Durgaastamana

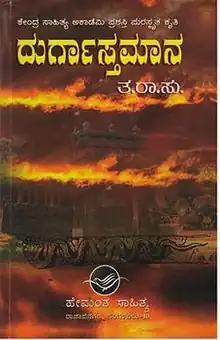

Durgaastamana is a 1982 historical novel by the Kannada novelist and scholar T. R. Subba Rao, popularly known as TaRaSu. As the name (lit: "The decline of the fort", but to be interpreted as "The fall of Chitradurga") indicates, the book charts the downfall of the Nayakas of Chitradurga, a dynasty that ruled there for two centuries. The story follows the epic battle between Madakari Nayaka and Hyder Ali of Mysore in 1779, as the latter lays siege to the fort, and the events and political intrigues leading up to it.